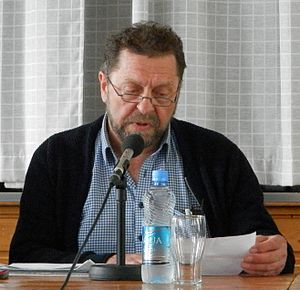
Sleppið Grindini 2015 / Aktionens sidste dage og efterspil
Hans Jacob Hermansen fra Grindemændenes Forening.
Sleppið Grindini 2015 var en kampagne, som Sea Shepherd Conservation Society førte på Færøerne i perioden fra 15. juni 2015 til starten af oktober 2015. Formålet med aktionen var at standse grindefangst på Færøerne dels ved at dokumentere fangsten ved at tage billeder og video, hvilket senere kunne bruges til dokumentarfilm, der formodentlig kunne skade færøsk og dansk turisme. Dette ville lægge større pres på danske og færøske myndigheder. I 2014 førte organisationen en lignende kampagne på Færøerne, den kaldtes GrindStop 2014 og varede fra ca. 15. juni 2014 til 1. oktober 2014. Aktionen i 2014 resulterede bl.a. i at Færøernes Lagting vedtog stramninger af Grindeloven, som gav politiet hjemmel til at give meget større bøder, op til 25.000 kroner pr. person og at tilbageholde folk som forstyrrede grindefangst i op til 24 timer. I 2014 gav brud på grindeloven bøder på 1000 kroner pr. person. Under aktionen i 2015 var der et meget mindre antal aktivister end året før, og de fleste af dem var til søs, mens nogle få var på land.